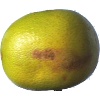
Label: Pomelo Sweetie 1